Nicolas Sarkozy

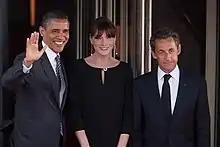
Sarkozy and his wife Carla Bruni greet President Barack Obama at the G8 Summit dinner in Deauville, France, 26 May 2011.

Less than a month after separating from Cécilia, Sarkozy met Italian-born singer, songwriter and former fashion model Carla Bruni at a dinner party, and soon entered into a relationship with her. They married on 2 February 2008 at the Élysée Palace in Paris.